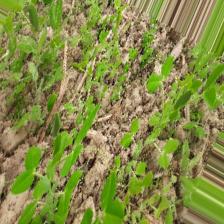
Label: Normal